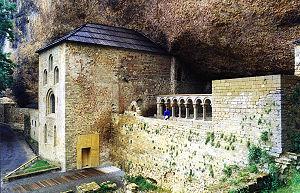
Le Saint Calice désigne la coupe utilisée par Jésus-Christ et ses douze disciples au cours de la Cène, repas qu'ils prirent pour commémorer ensemble la Pâque juive, à la veille du jour où Jésus allait être livré aux Romains, qui le crucifièrent.